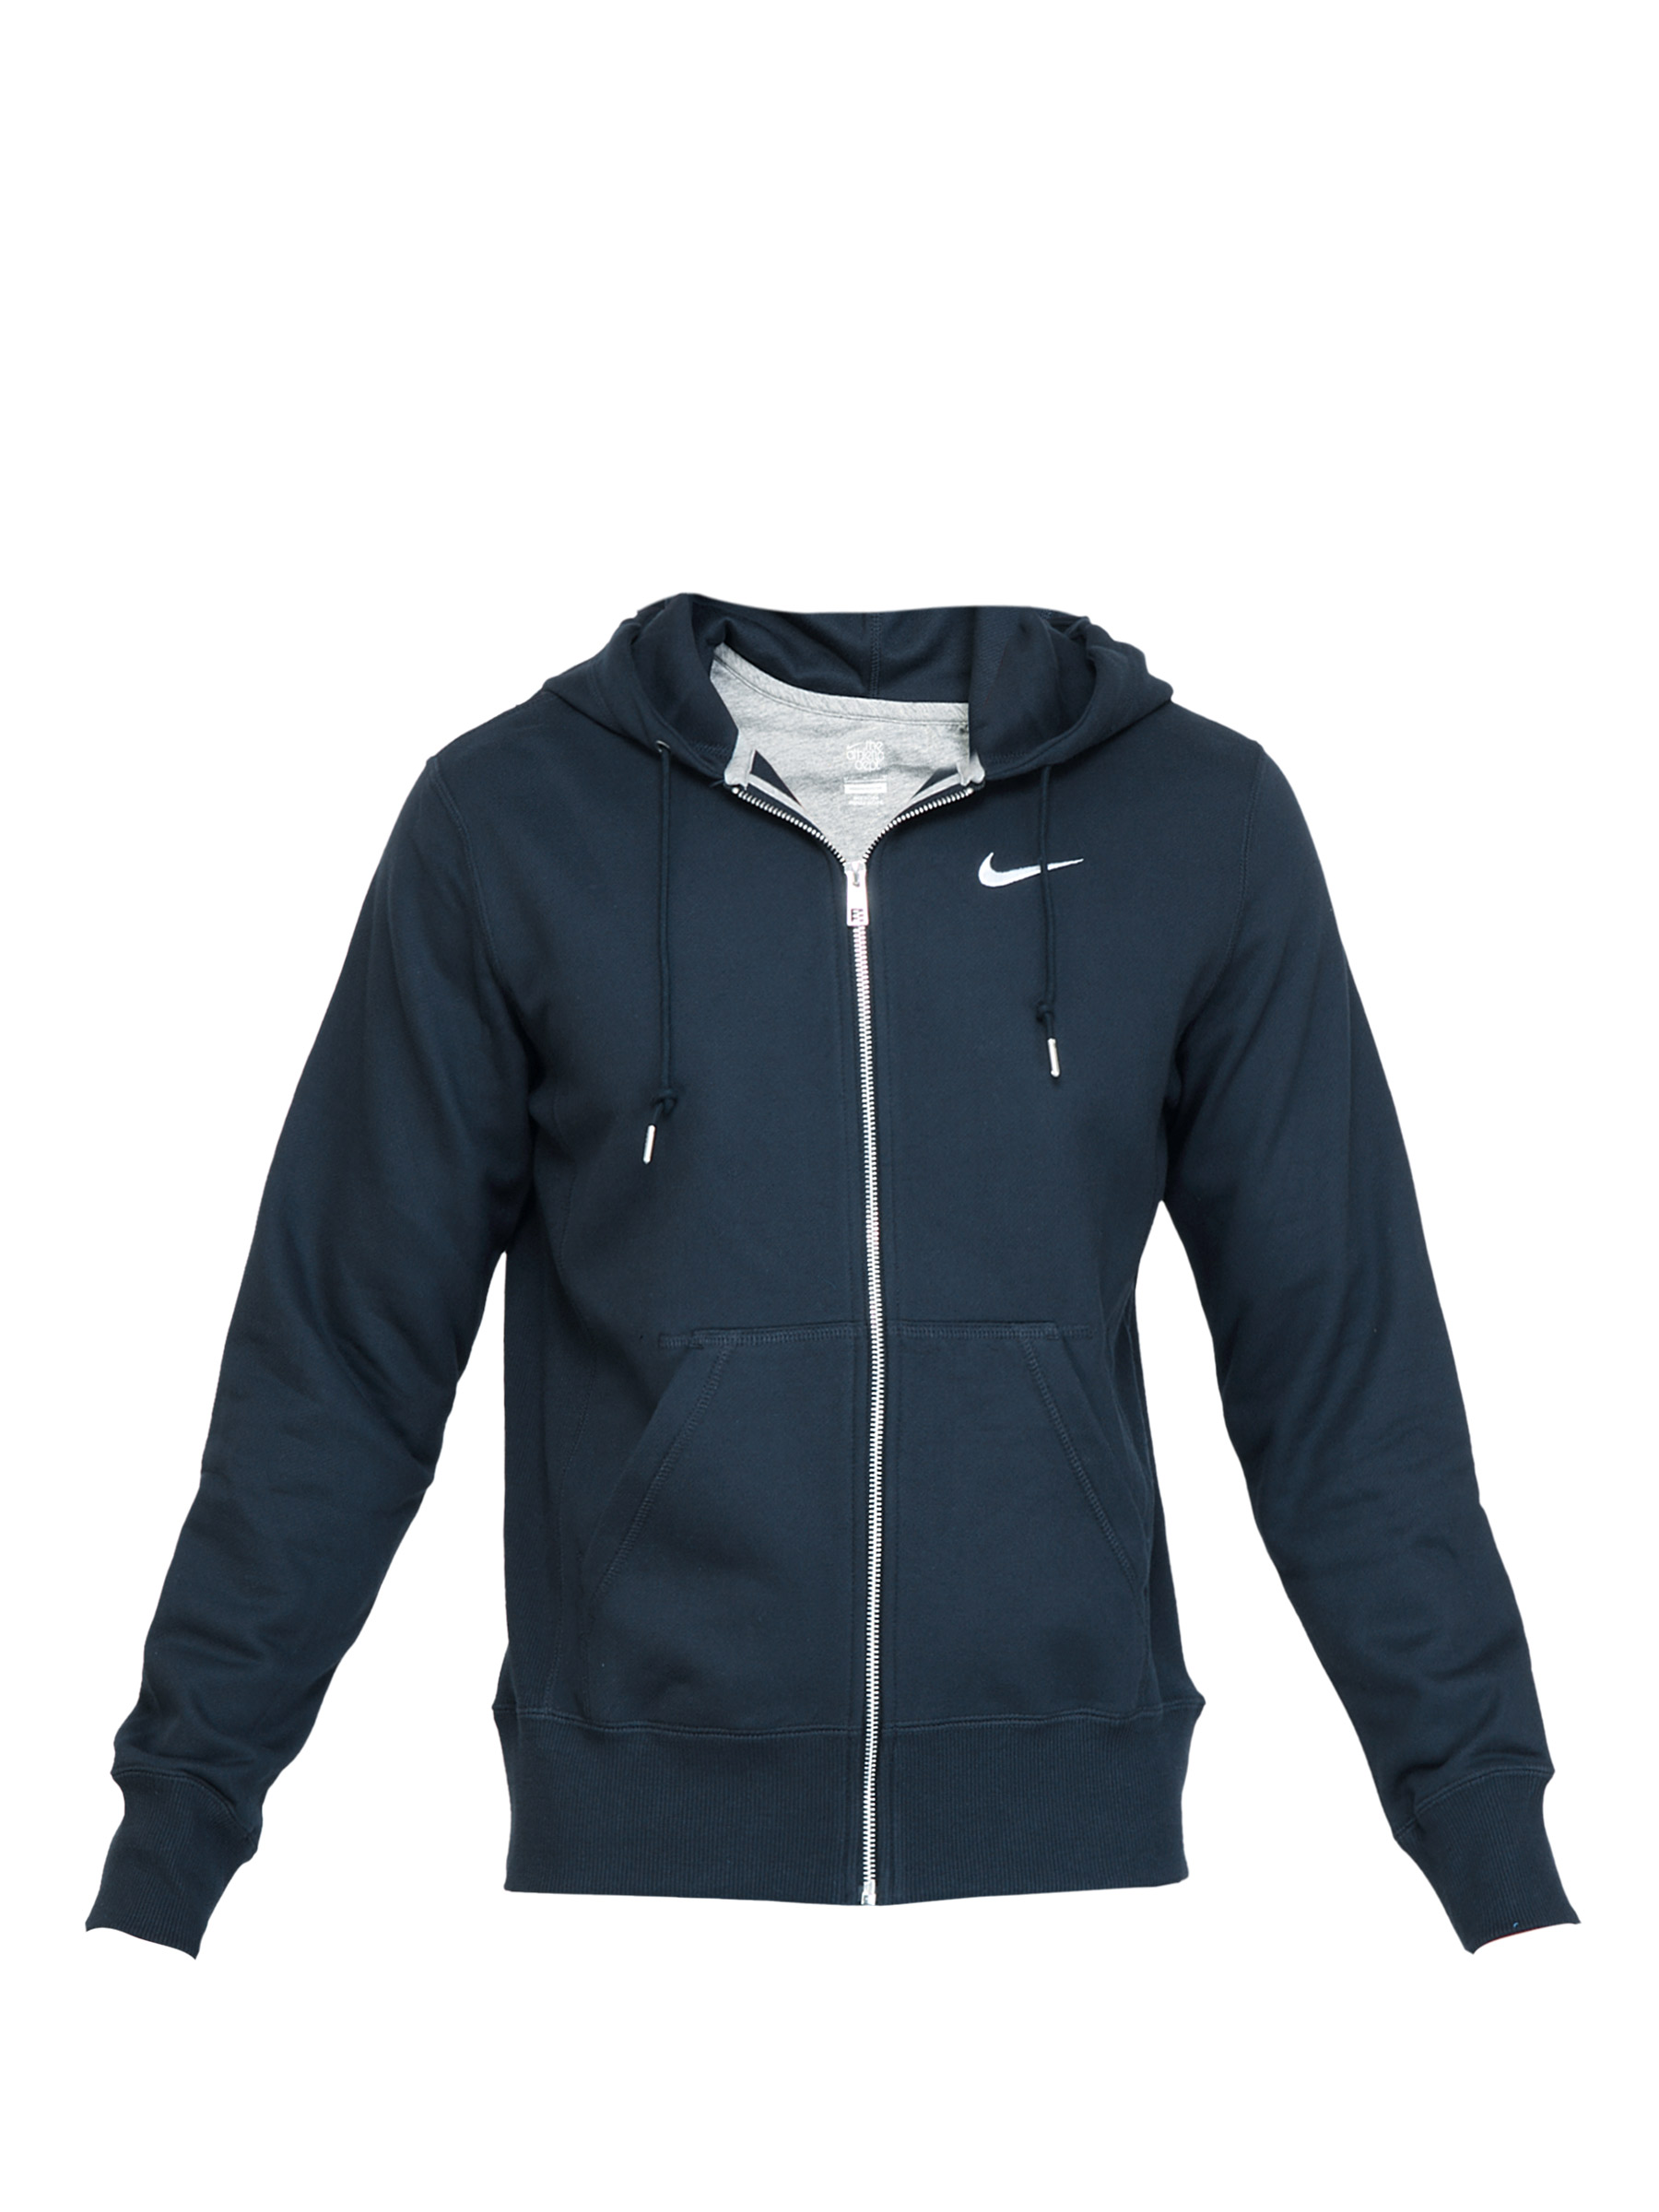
Nike Men Solid Navy Blue Sweatshirts
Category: Apparel / Topwear / Sweatshirts
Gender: Men
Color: Navy Blue
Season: Fall 2011
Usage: Casual